Telephone keypad

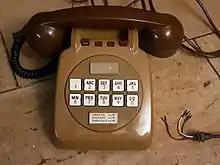
British GPO 726 telephone of 1967

The key labeled was officially named the "star" key. The key labeled is officially called the "number sign" key, but other names such as "pound", "hash", "hex", "octothorpe", "gate", "lattice", and "square" are common, depending on national or personal preference. The Greek symbols "alpha" and "omega" had been planned originally.